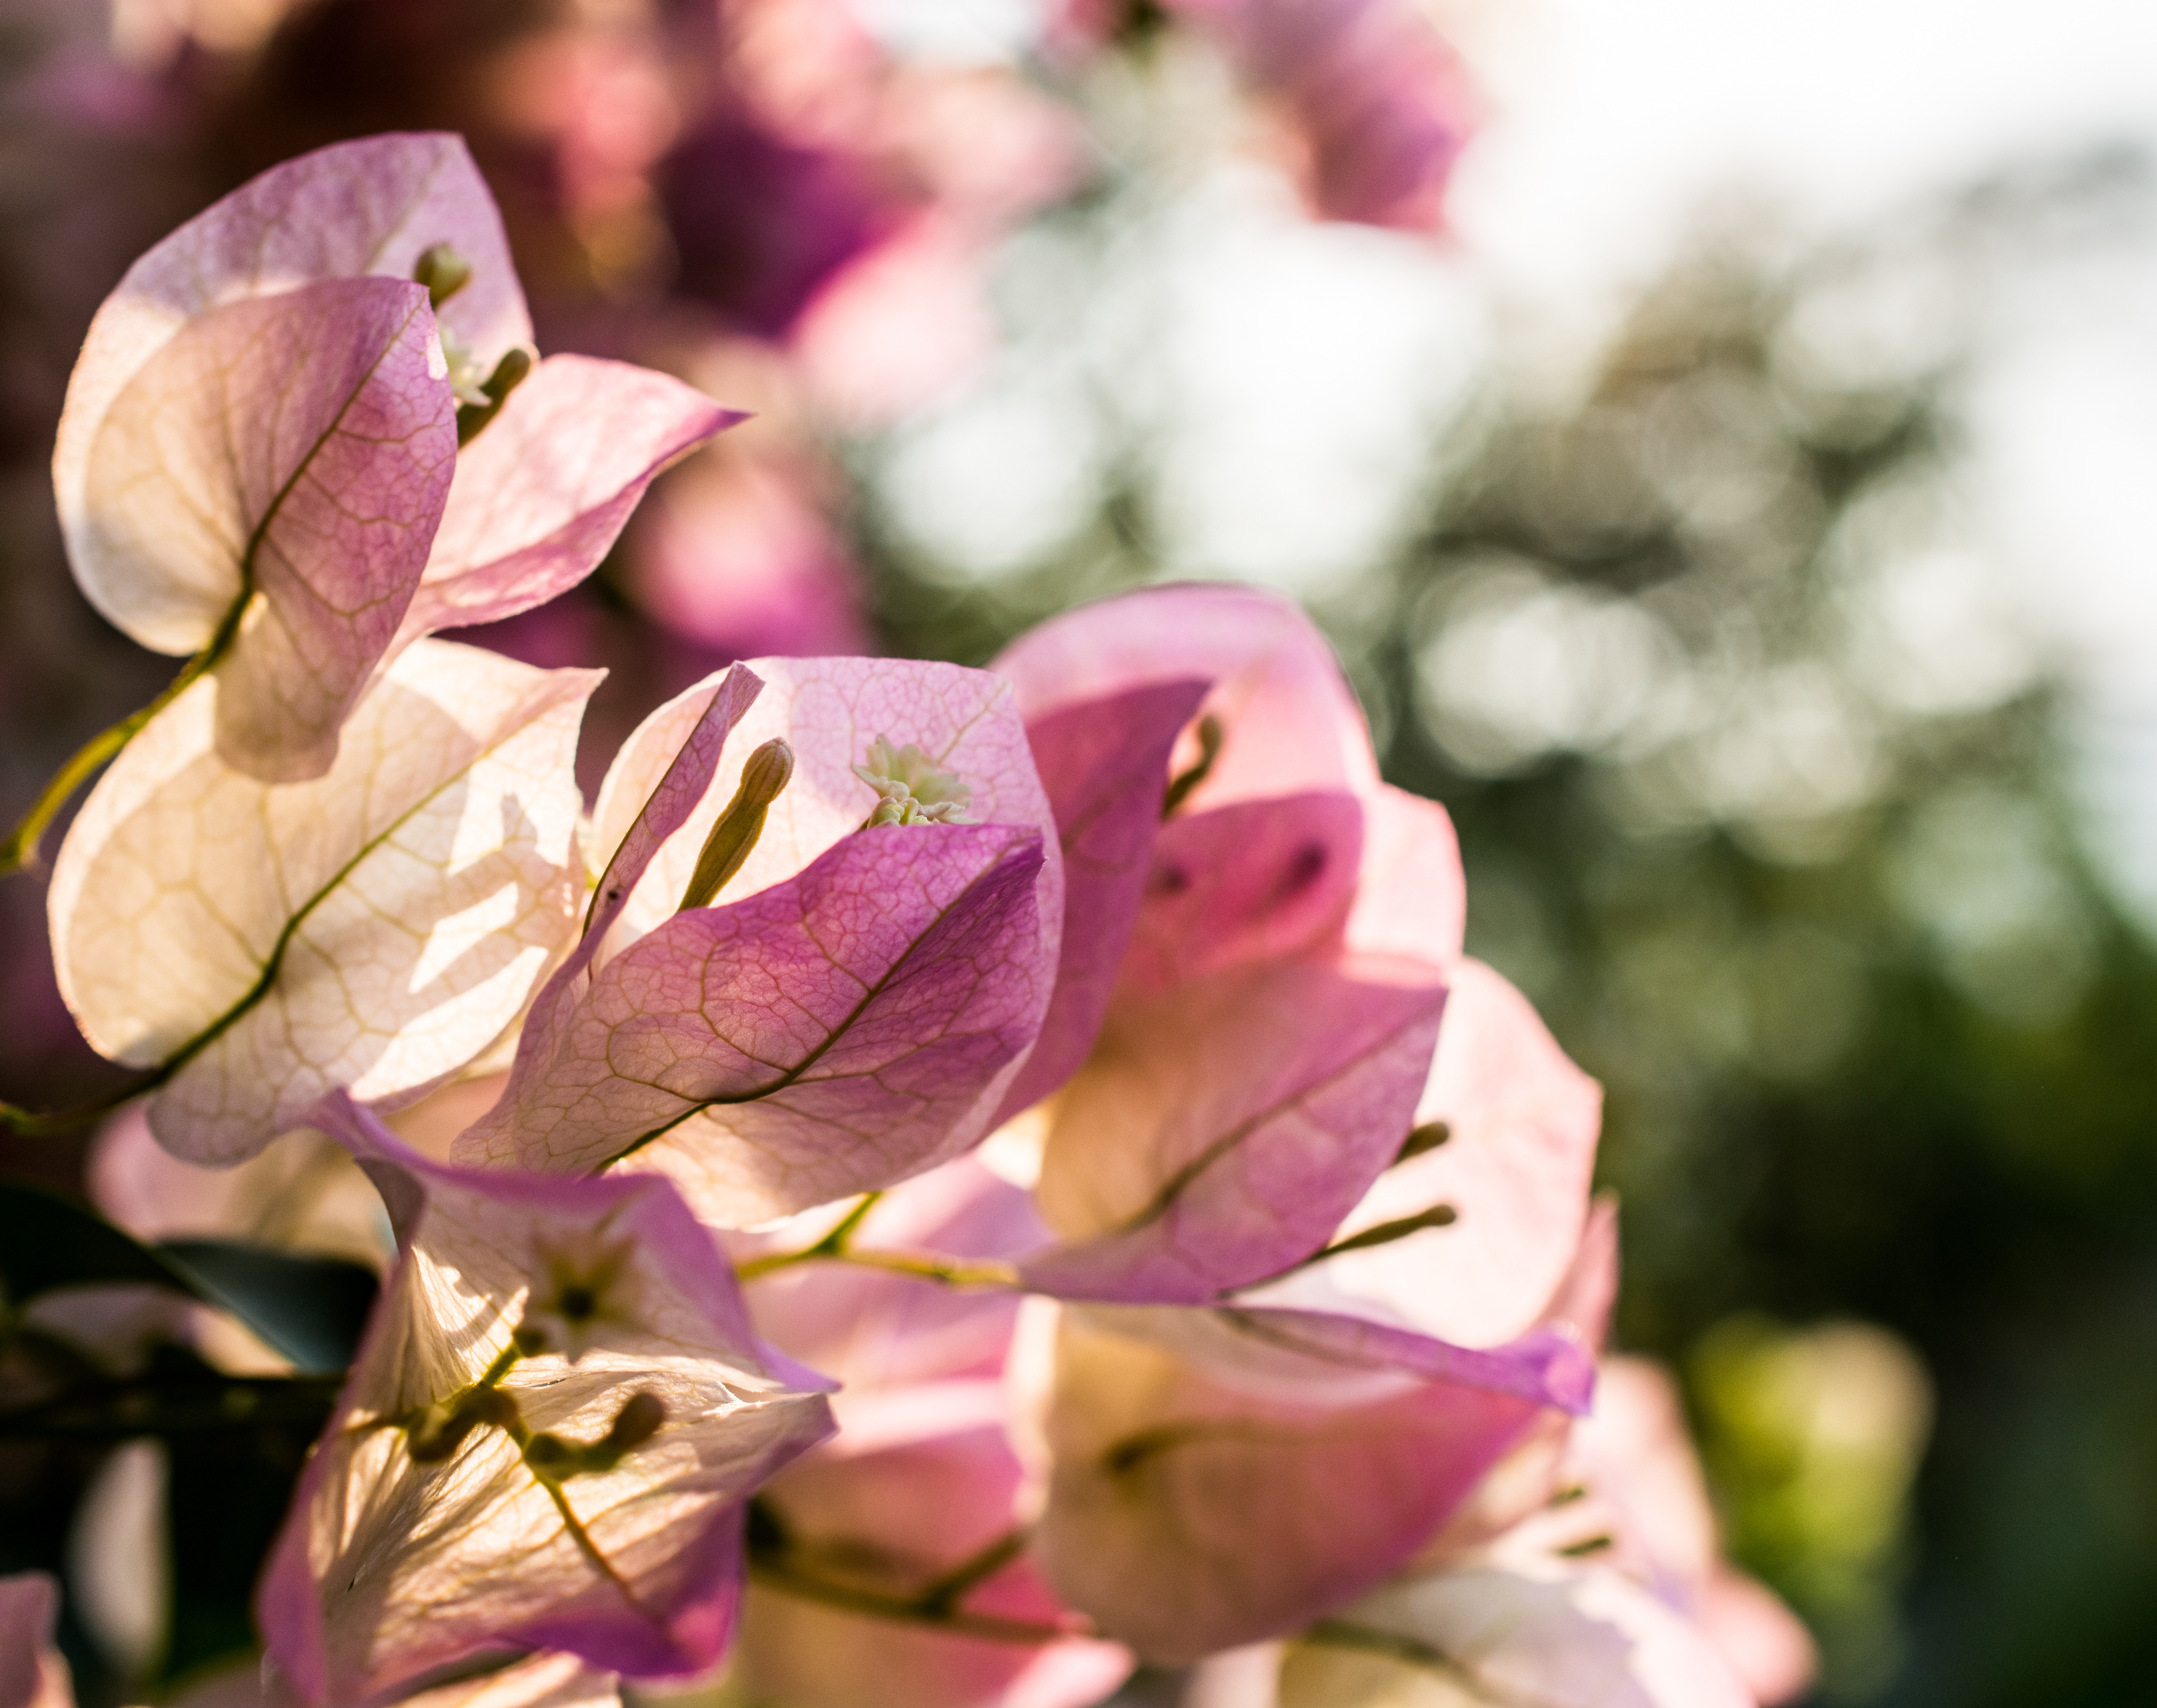
branch, blossom, plant, photography, leaf, flower, petal, bloom, spring, botany, pink, close, flora, wildflower, flowers, close up, floristry, macro photography, flowering plant, flower bouquet, shrub bloom, land plant